Richard Verney

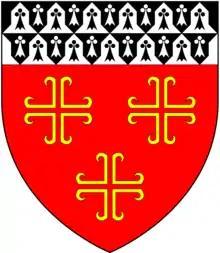
Arms of Verney: "Gules, three crosses recerclée voided throughout or a chief vair ermine and ermines"

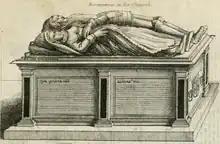
Chest tomb of Sir Richard Verney with effigies of him and his wife Margaret Greville, made by Nicholas Stone, master-mason to King Charles I. Drawn in 1656 by William Dugdale when in the old Church of Compton Verney, demolished in 18th.c., and moved to present position in the Chapel of Compton Verney House

Sir Richard Verney (1563 – 7 August 1630) of Compton Verney in Warwickshire, England, was a landowner and politician who sat in the House of Commons at various times between 1589 and 1614.